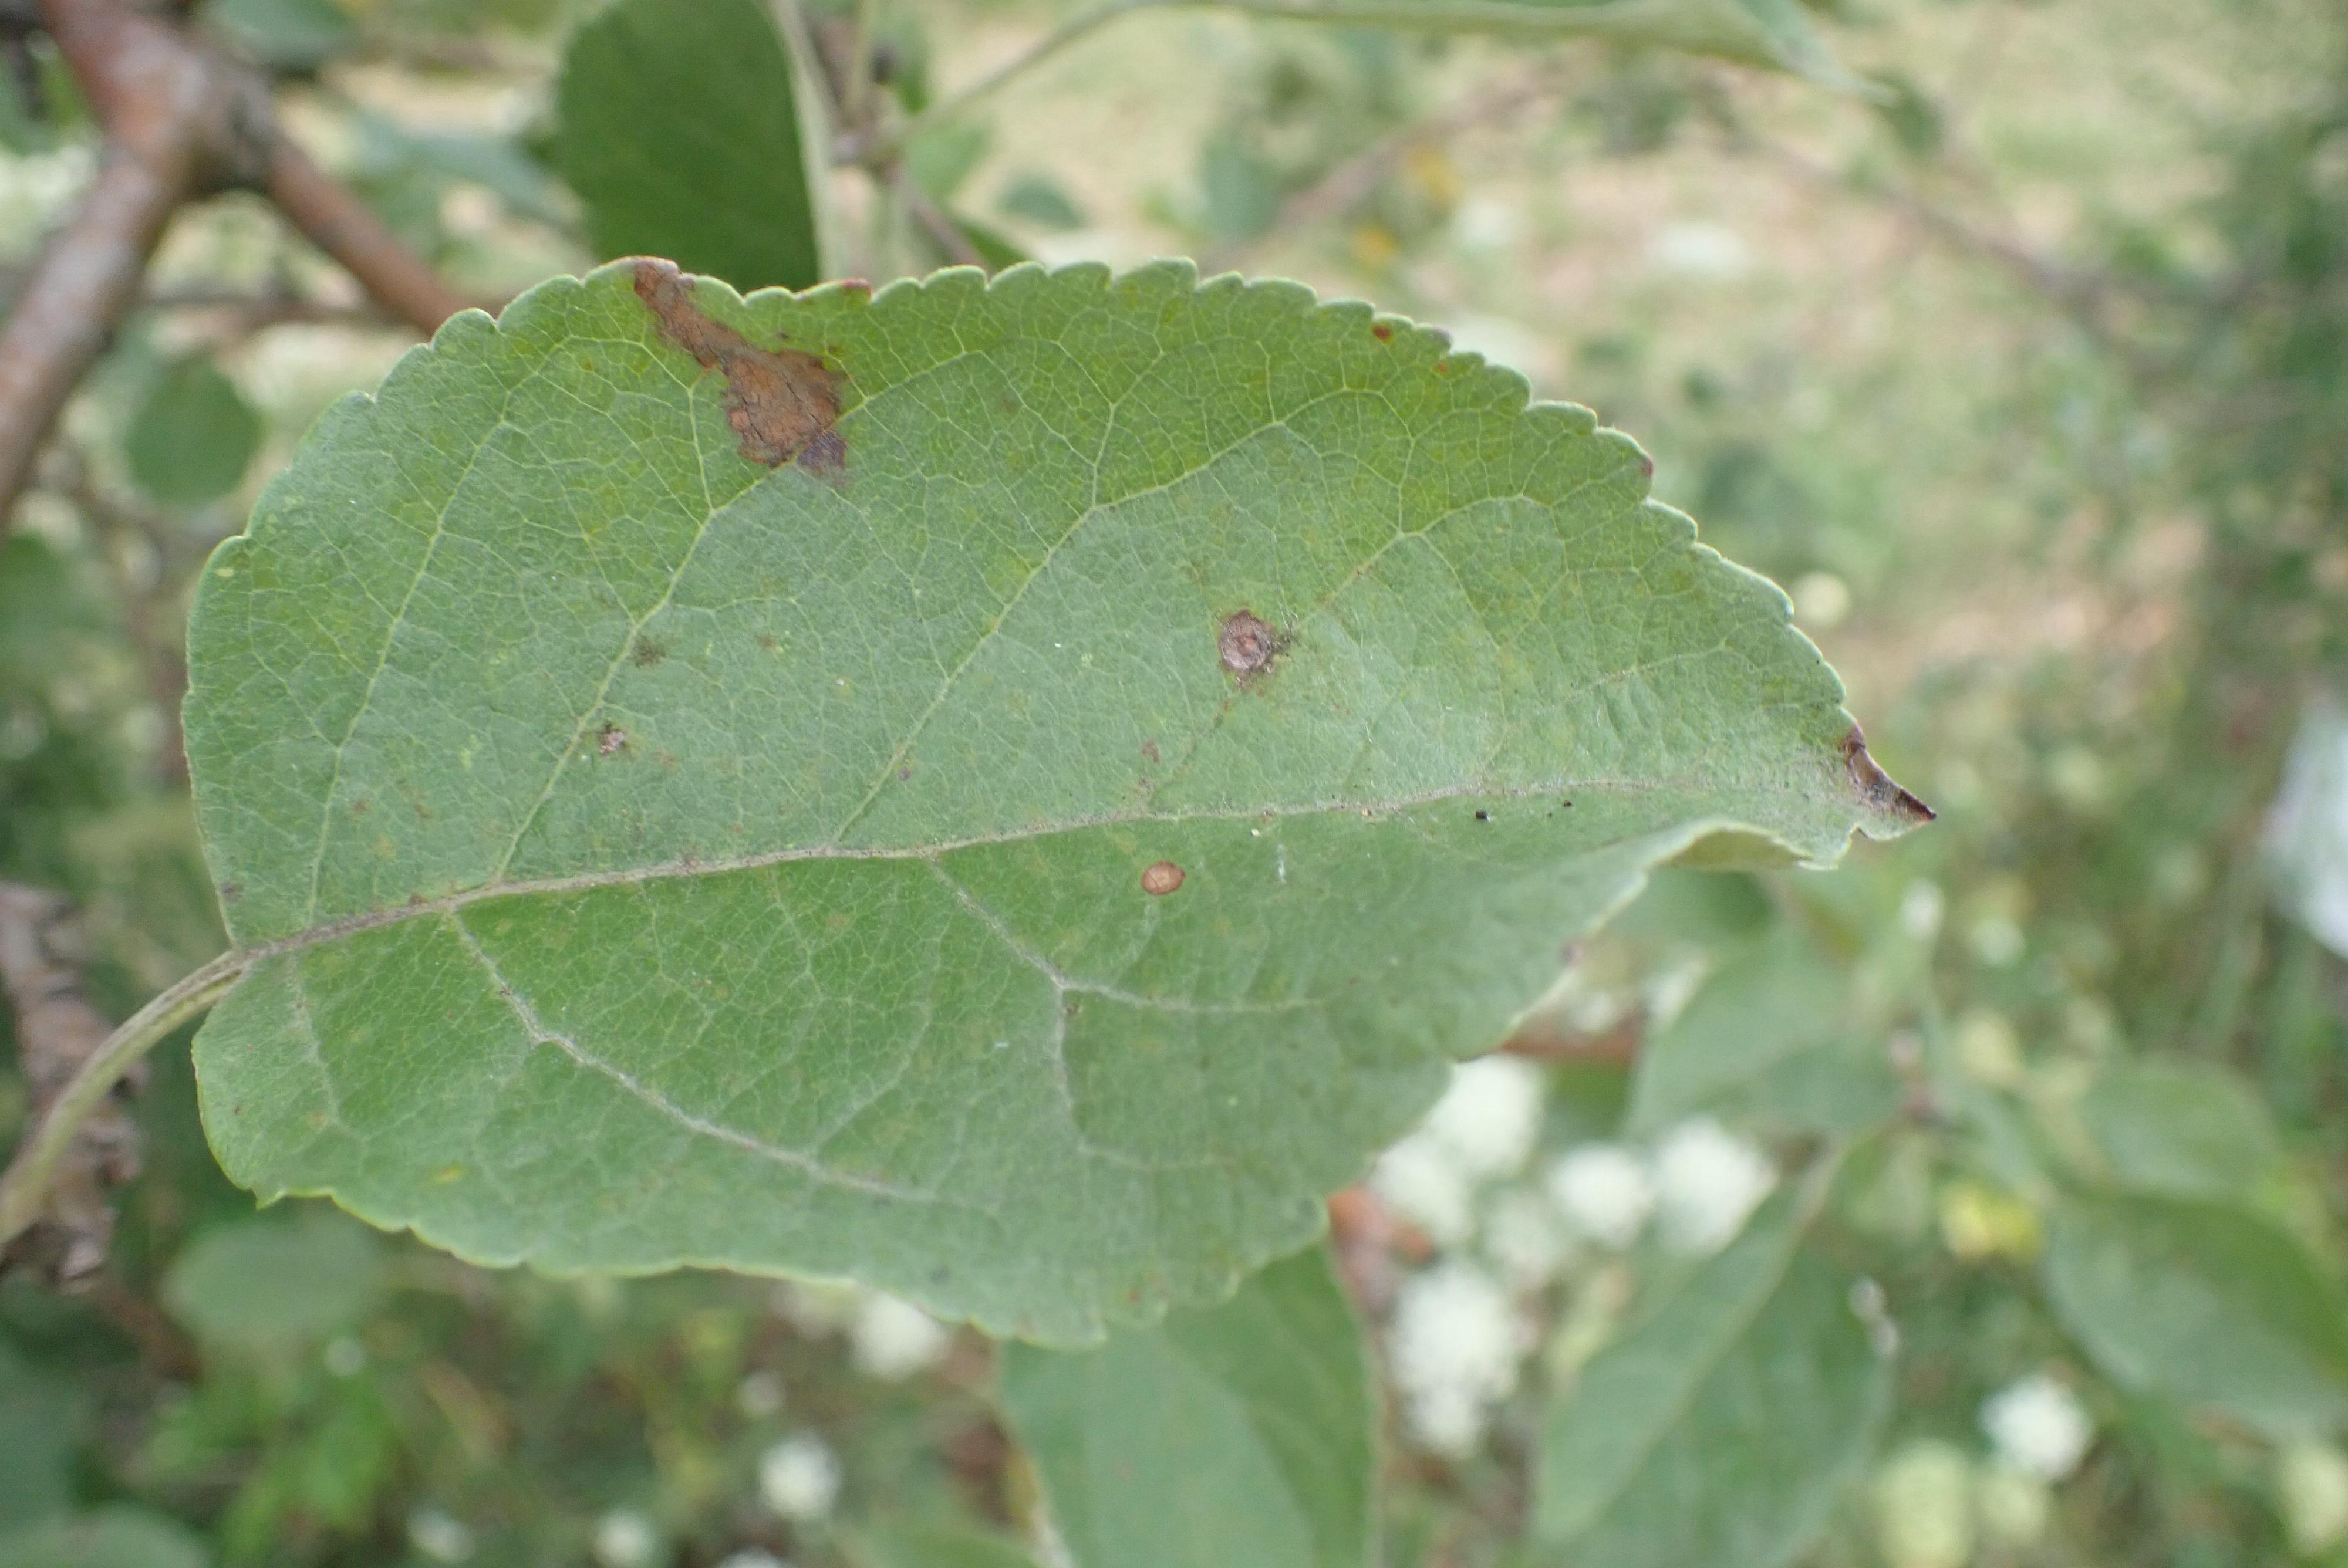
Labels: scab, frog_eye_leaf_spot